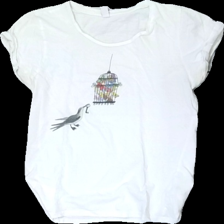
View: front
Type: T-shirt
Category: Ladies
Brand: Not in the list
Brand text on label: earth positive
Colors: White, Black, Red, Multicolor
Material: 100% Cotton
Pattern: Other
Cut: C-collar
Size: S
Stains: Major
Damage: stain
Damage location: top left
Damage 2: stain
Damage 2 location: top right
Price range: <50
Recommended usage: Export
Description: T-shirt with print